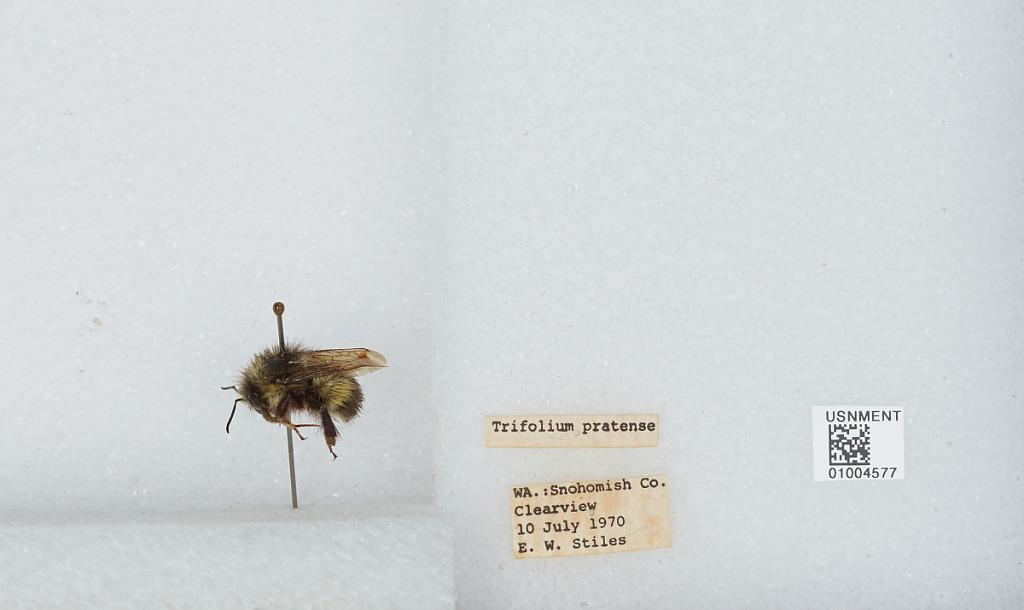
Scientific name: Bombus (Pyrobombus) flavifrons Cresson
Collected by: E. Stiles
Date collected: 1970-7-10
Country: United States
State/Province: Washington
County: Snohomish
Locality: Clearview
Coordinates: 47.8292, -122.145